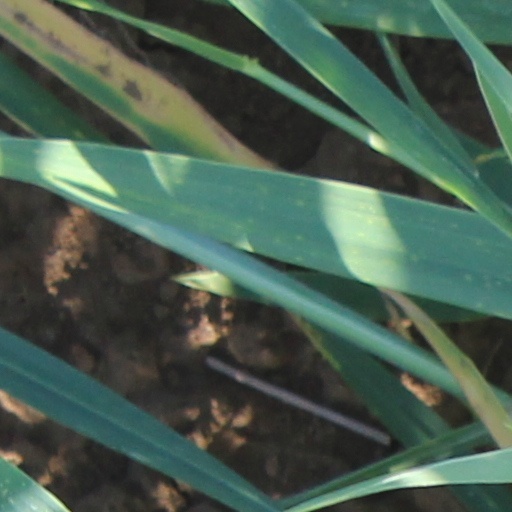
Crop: wheat